2+2 Ministerial Dialogue

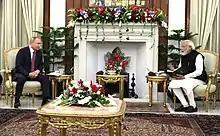
Vladimir Putin with Narendra Modi for the 21st India-Russia Annual Summit in New Delhi on December 6, 2021

The 2+2 Ministerial Dialogue is a diplomatic summit that has been held every year since 2018 initially between the Minister of External Affairs or Foreign Minister, and Defence Minister of India with the Secretary of State and Secretary of Defense of the United States to discuss and work on common issues of concern to improve and strengthen India–United States relations.